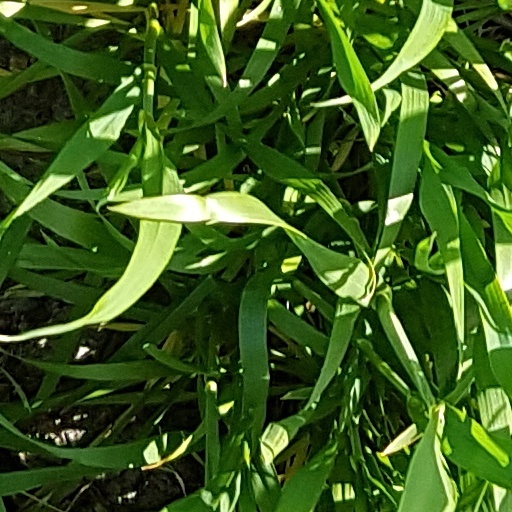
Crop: wheat